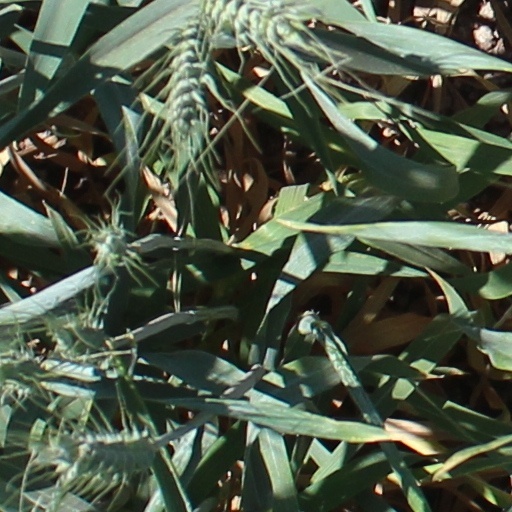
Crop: wheat